Shamokin Creek

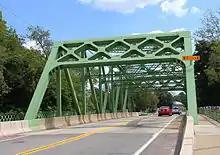
Shamokin Creek Bridge

The watershed of Shamokin Creek has an area of . The mouth of the creek is in the United States Geological Survey quadrangle of Sunbury. However, its source is in the quadrangle of Mount Carmel. The creek also passes through the quadrangles of Danville, Shamokin, Riverside, and Trevorton. The creek's watershed mainly occupies southern Columbia County and central Northumberland County. There are 14 municipalities in the watershed of Shamokin Creek, including 13 in Northumberland County and one in Columbia County.